Dave Donaldson (footballer, born 1941)

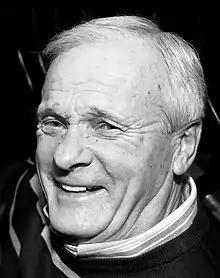
Dave Donaldson (14 Jan 2010)

David Donaldson (born 28 December 1941) is an English former professional footballer who played in the Football League, as a defender. suffered in his final years with severe dementia and died in a care home on 30th March 2022 aged 80.